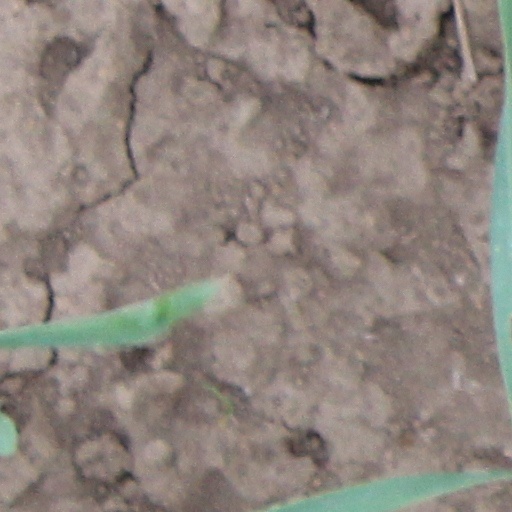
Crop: wheat